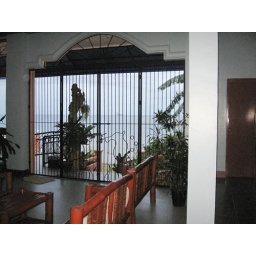
beach house for sale in cebu philippines